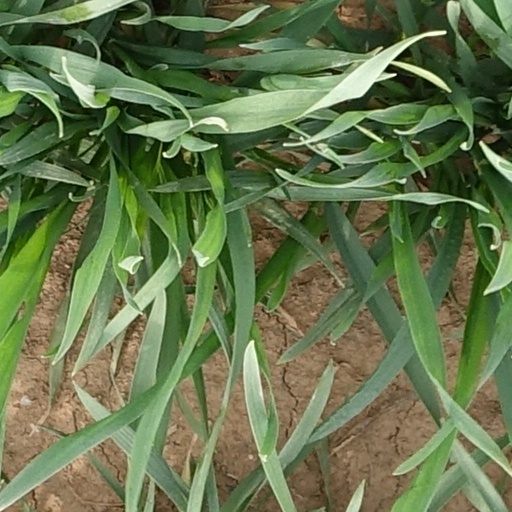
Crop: wheat